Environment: real
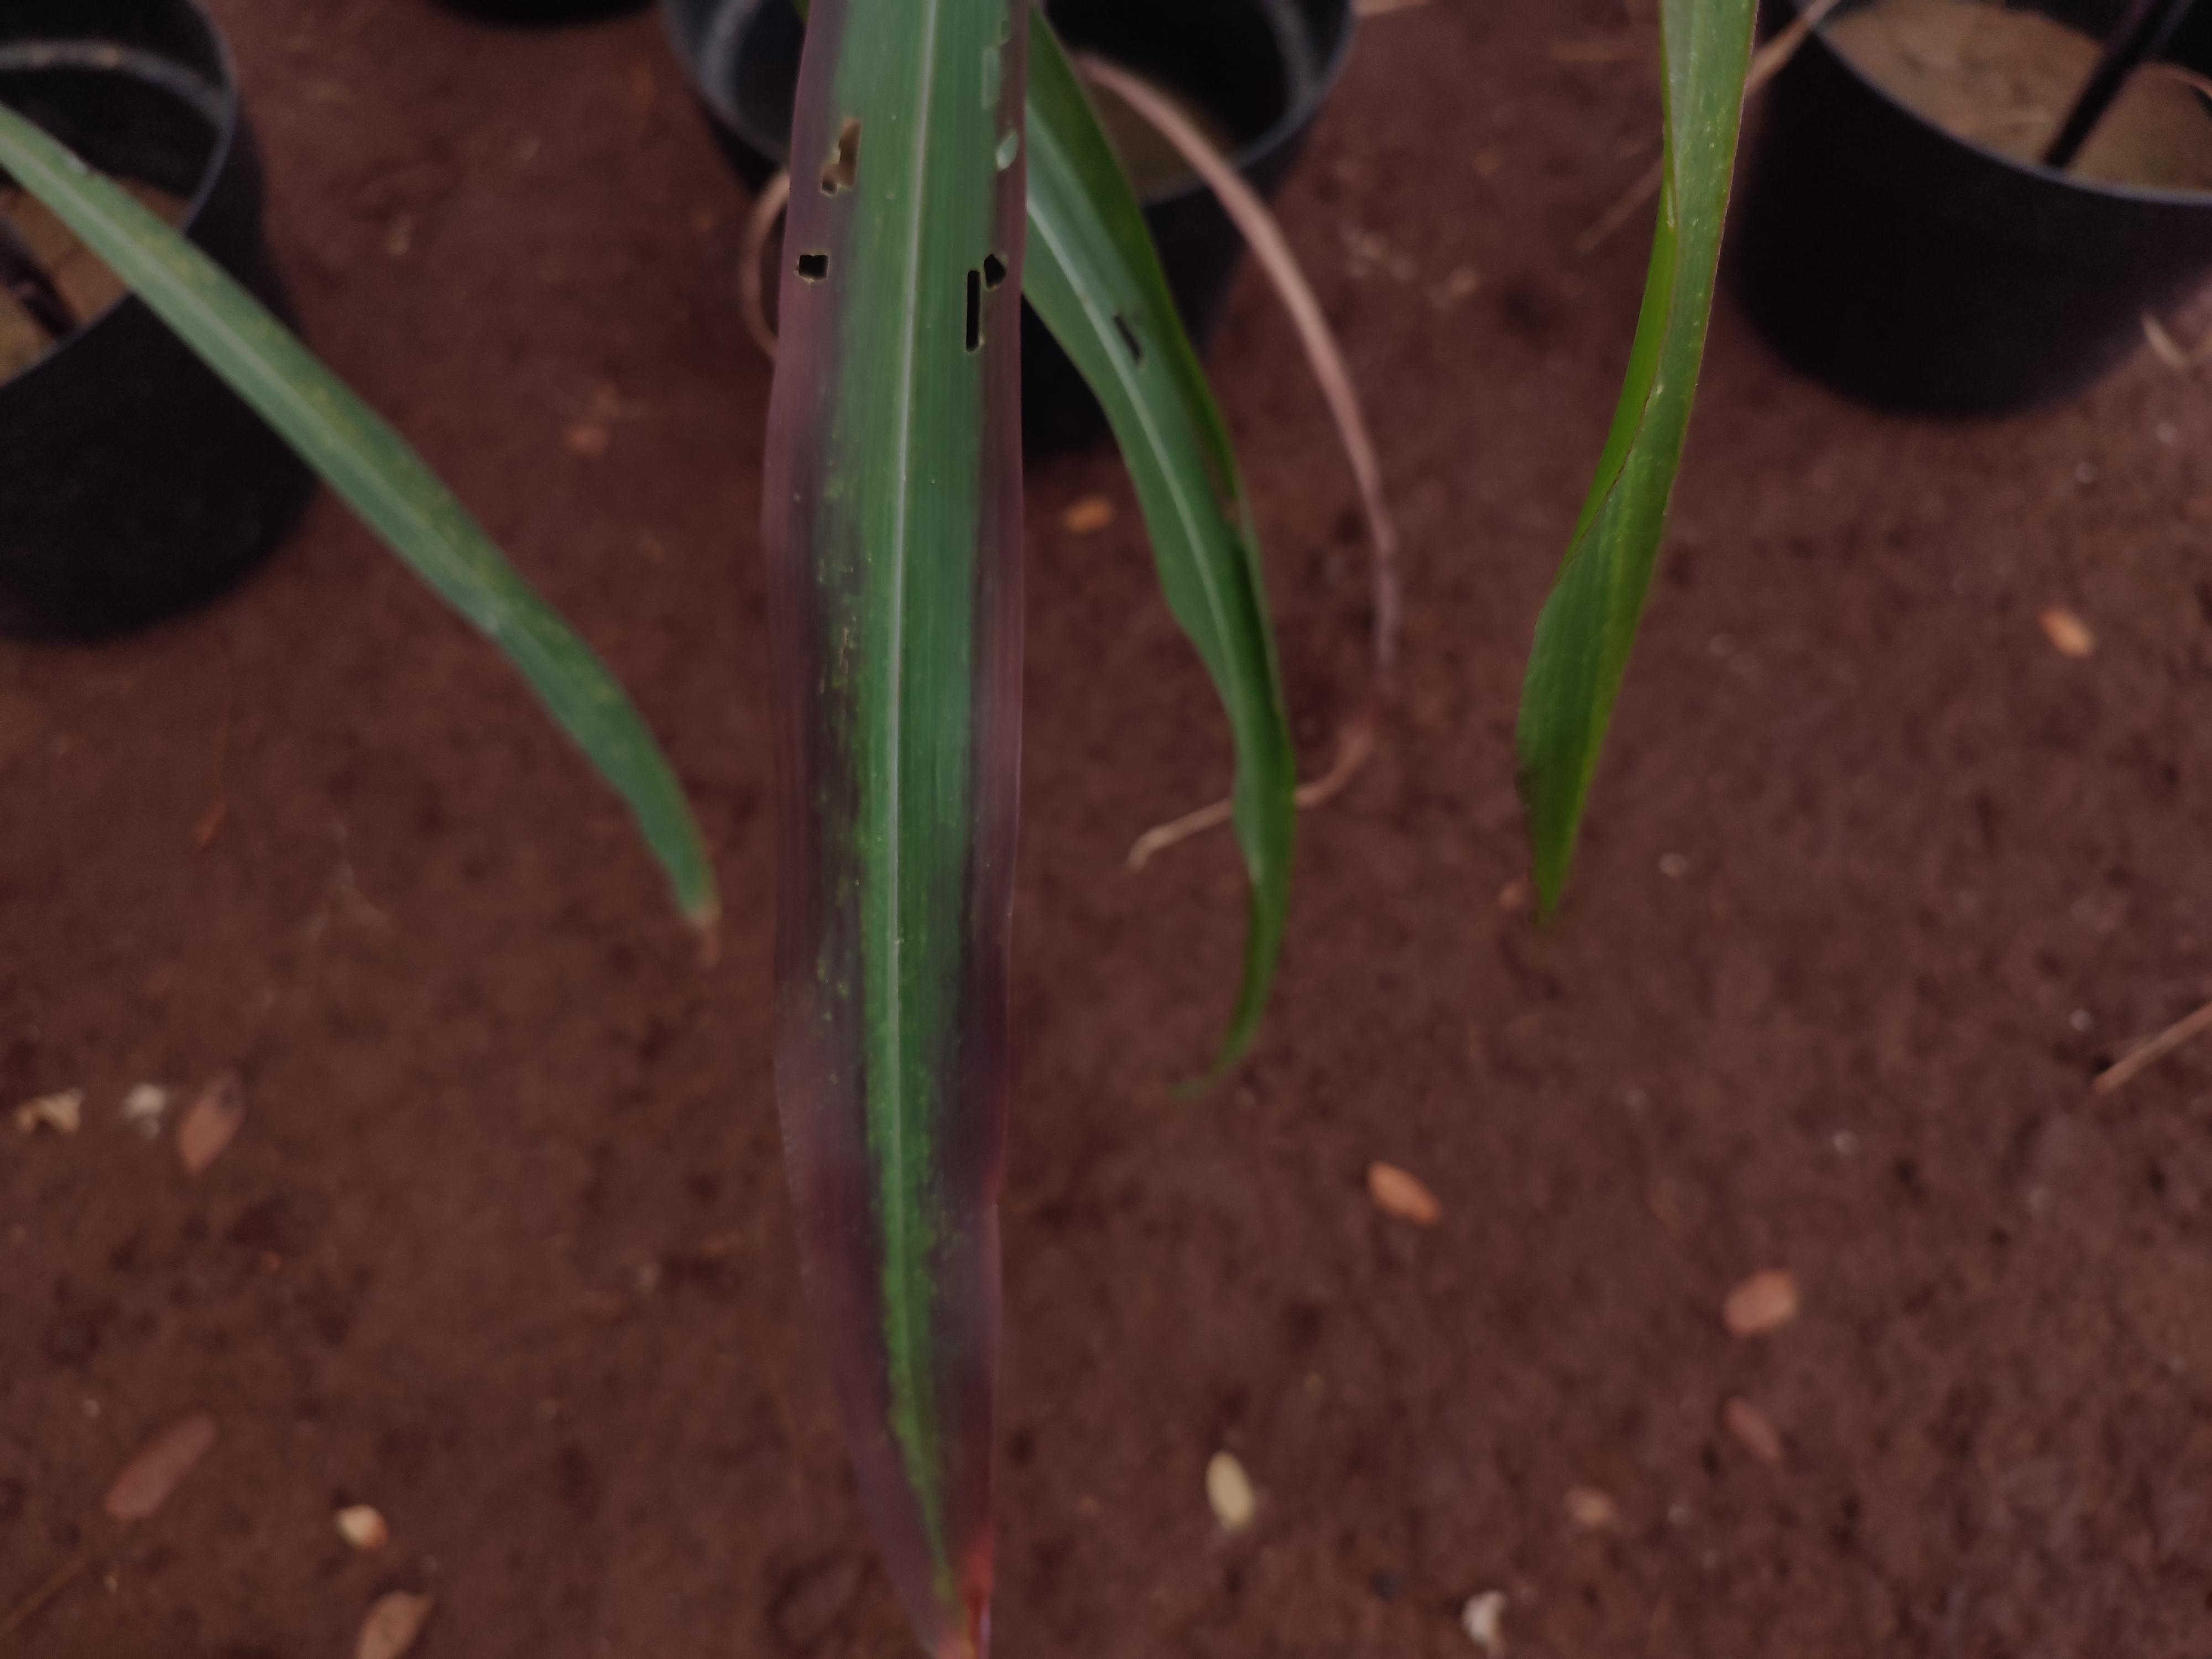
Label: phosphorus_deficiency